M14 rifle

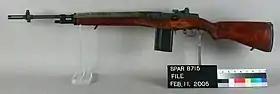
M14 with magazine

The Philippines issues M14 rifles, M1/M2 carbines, M1 rifles, and M16 rifles, to their civilian defense forces and various cadet corps service academies. The Hellenic Navy uses the M14.